Gürsel Aksel Stadium

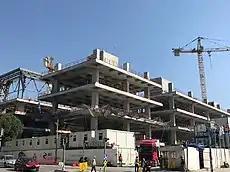
Construction site in March 2019

Göztepe S.K. announced their agreement with TOKI, governmental housing agency of Turkey, for construction of a stadium on 22 February 2017. Groundbreaking of stadium was 9 September 2017. Stadium is planned to be built total of 12 thousand m. Initial projected capacity of stadium was announced as 20,035. In July 2019, projected capacity was increased up to 25,035. In 2020, the construction cost of the stadium was reported by Anadolu Agency as 218,900,000.00 ₺.